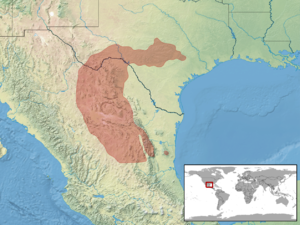
Gerrhonotus infernalis est une espèce de sauriens de la famille des Anguidae.